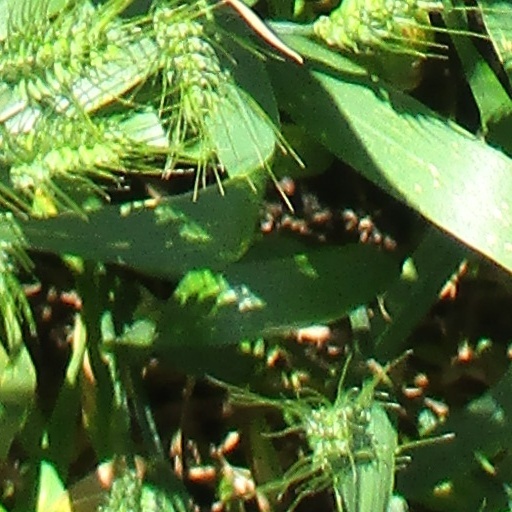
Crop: wheat